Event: Nepal Earthquake
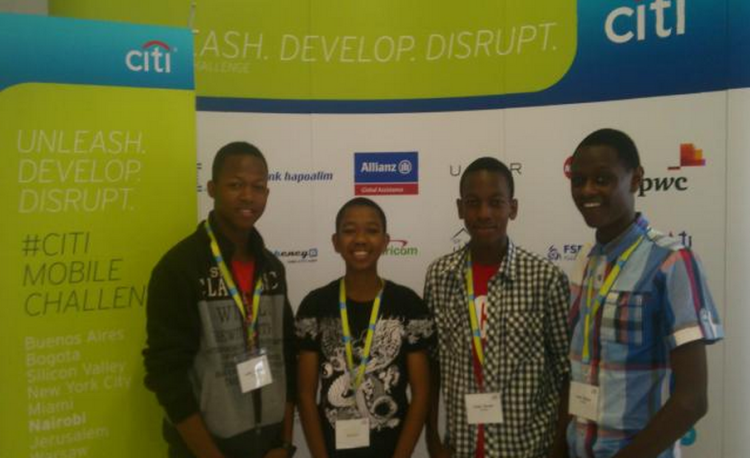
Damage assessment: no_damage